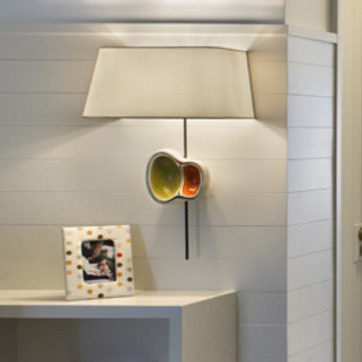
Material: ceramic